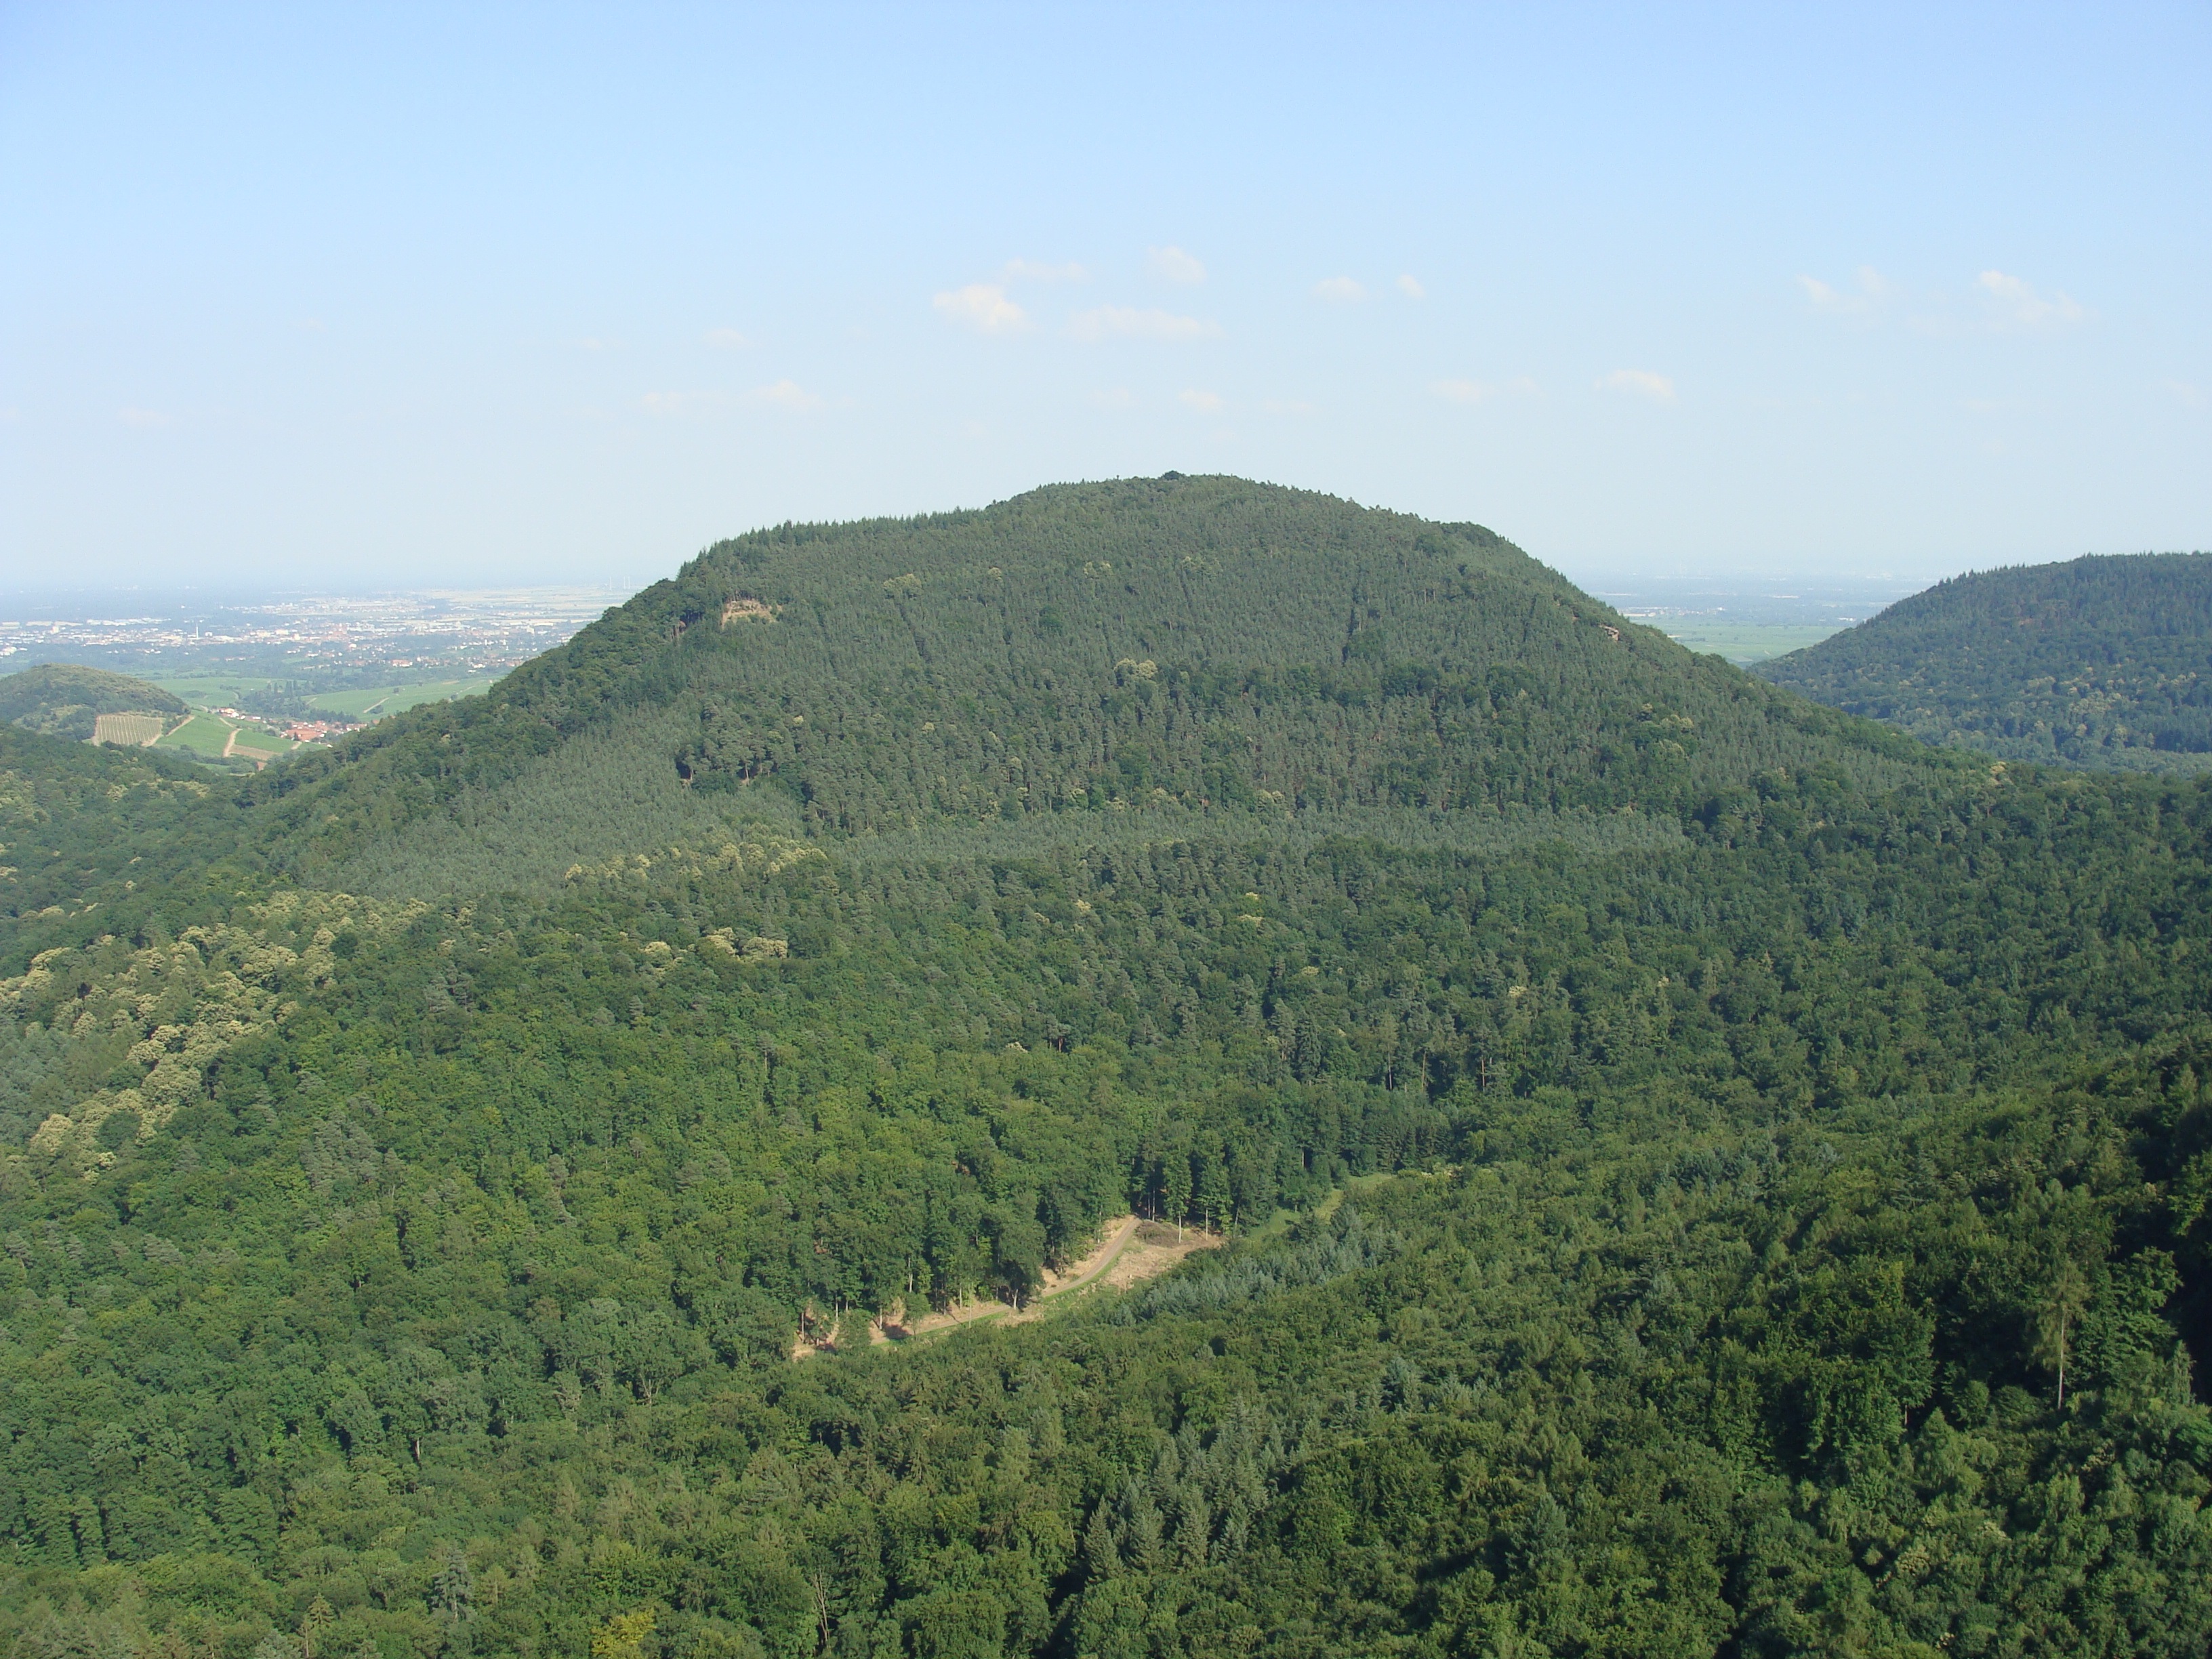
landscape, tree, nature, forest, wilderness, mountain, meadow, hill, view, terrain, ridge, plain, trees, grassland, vegetation, plateau, fell, habitat, ecosystem, landform, palatinate forest, biome, natural environment, geographical feature, mountainous landforms, f hrlenberg